Modern display of the Confederate battle flag

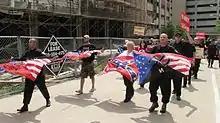
Members of the Detroit-based National Socialist Movement marching at Market Square in Knoxville, Tennessee in 2010

During World War II, several U.S. military units using Southern nicknames or composed largely of Southerners made the flag their unofficial emblem. Some soldiers carried Confederate flags into battle. After the Battle of Okinawa, a Confederate flag was raised over Shuri Castle by a Marine from the self-styled "Rebel Company" (Company A of the 1st Battalion, 5th Marines). It was visible for miles and was taken down after three days on the orders of General Simon B. Buckner Jr. (son of Confederate general Simon Buckner Sr.), who stated that it was inappropriate as "Americans from all over are involved in this battle". The regulation replaced it with 48-star flag of the United States. By the end of the war, the use of the Confederate flag in the military was relatively rare. In 1952, Destroyer Division 122 (known as the "Dixie Division" because its four commanders were from the South) was ordered to stop flying the Confederate flag.